Kamba people

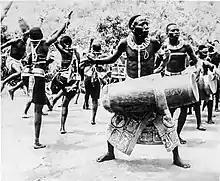
A troupe of Kamba dancers engaged in a dance

The Akamba people's love of music and dance is evidenced in their spectacular performances at many events in their daily lives or on occasions of regional and national importance. In their dances they display agility and athletic skills as they perform acrobatics and body movements. The Akamba dance techniques and style resemble those of the Batutsi of Rwanda-Burundi and the Aembu of Kenya. The earliest, most famous and respected traditional Kamba soloist who can be documented was Mailu Mboo and came from "Kwa Vara" Now mwingi.